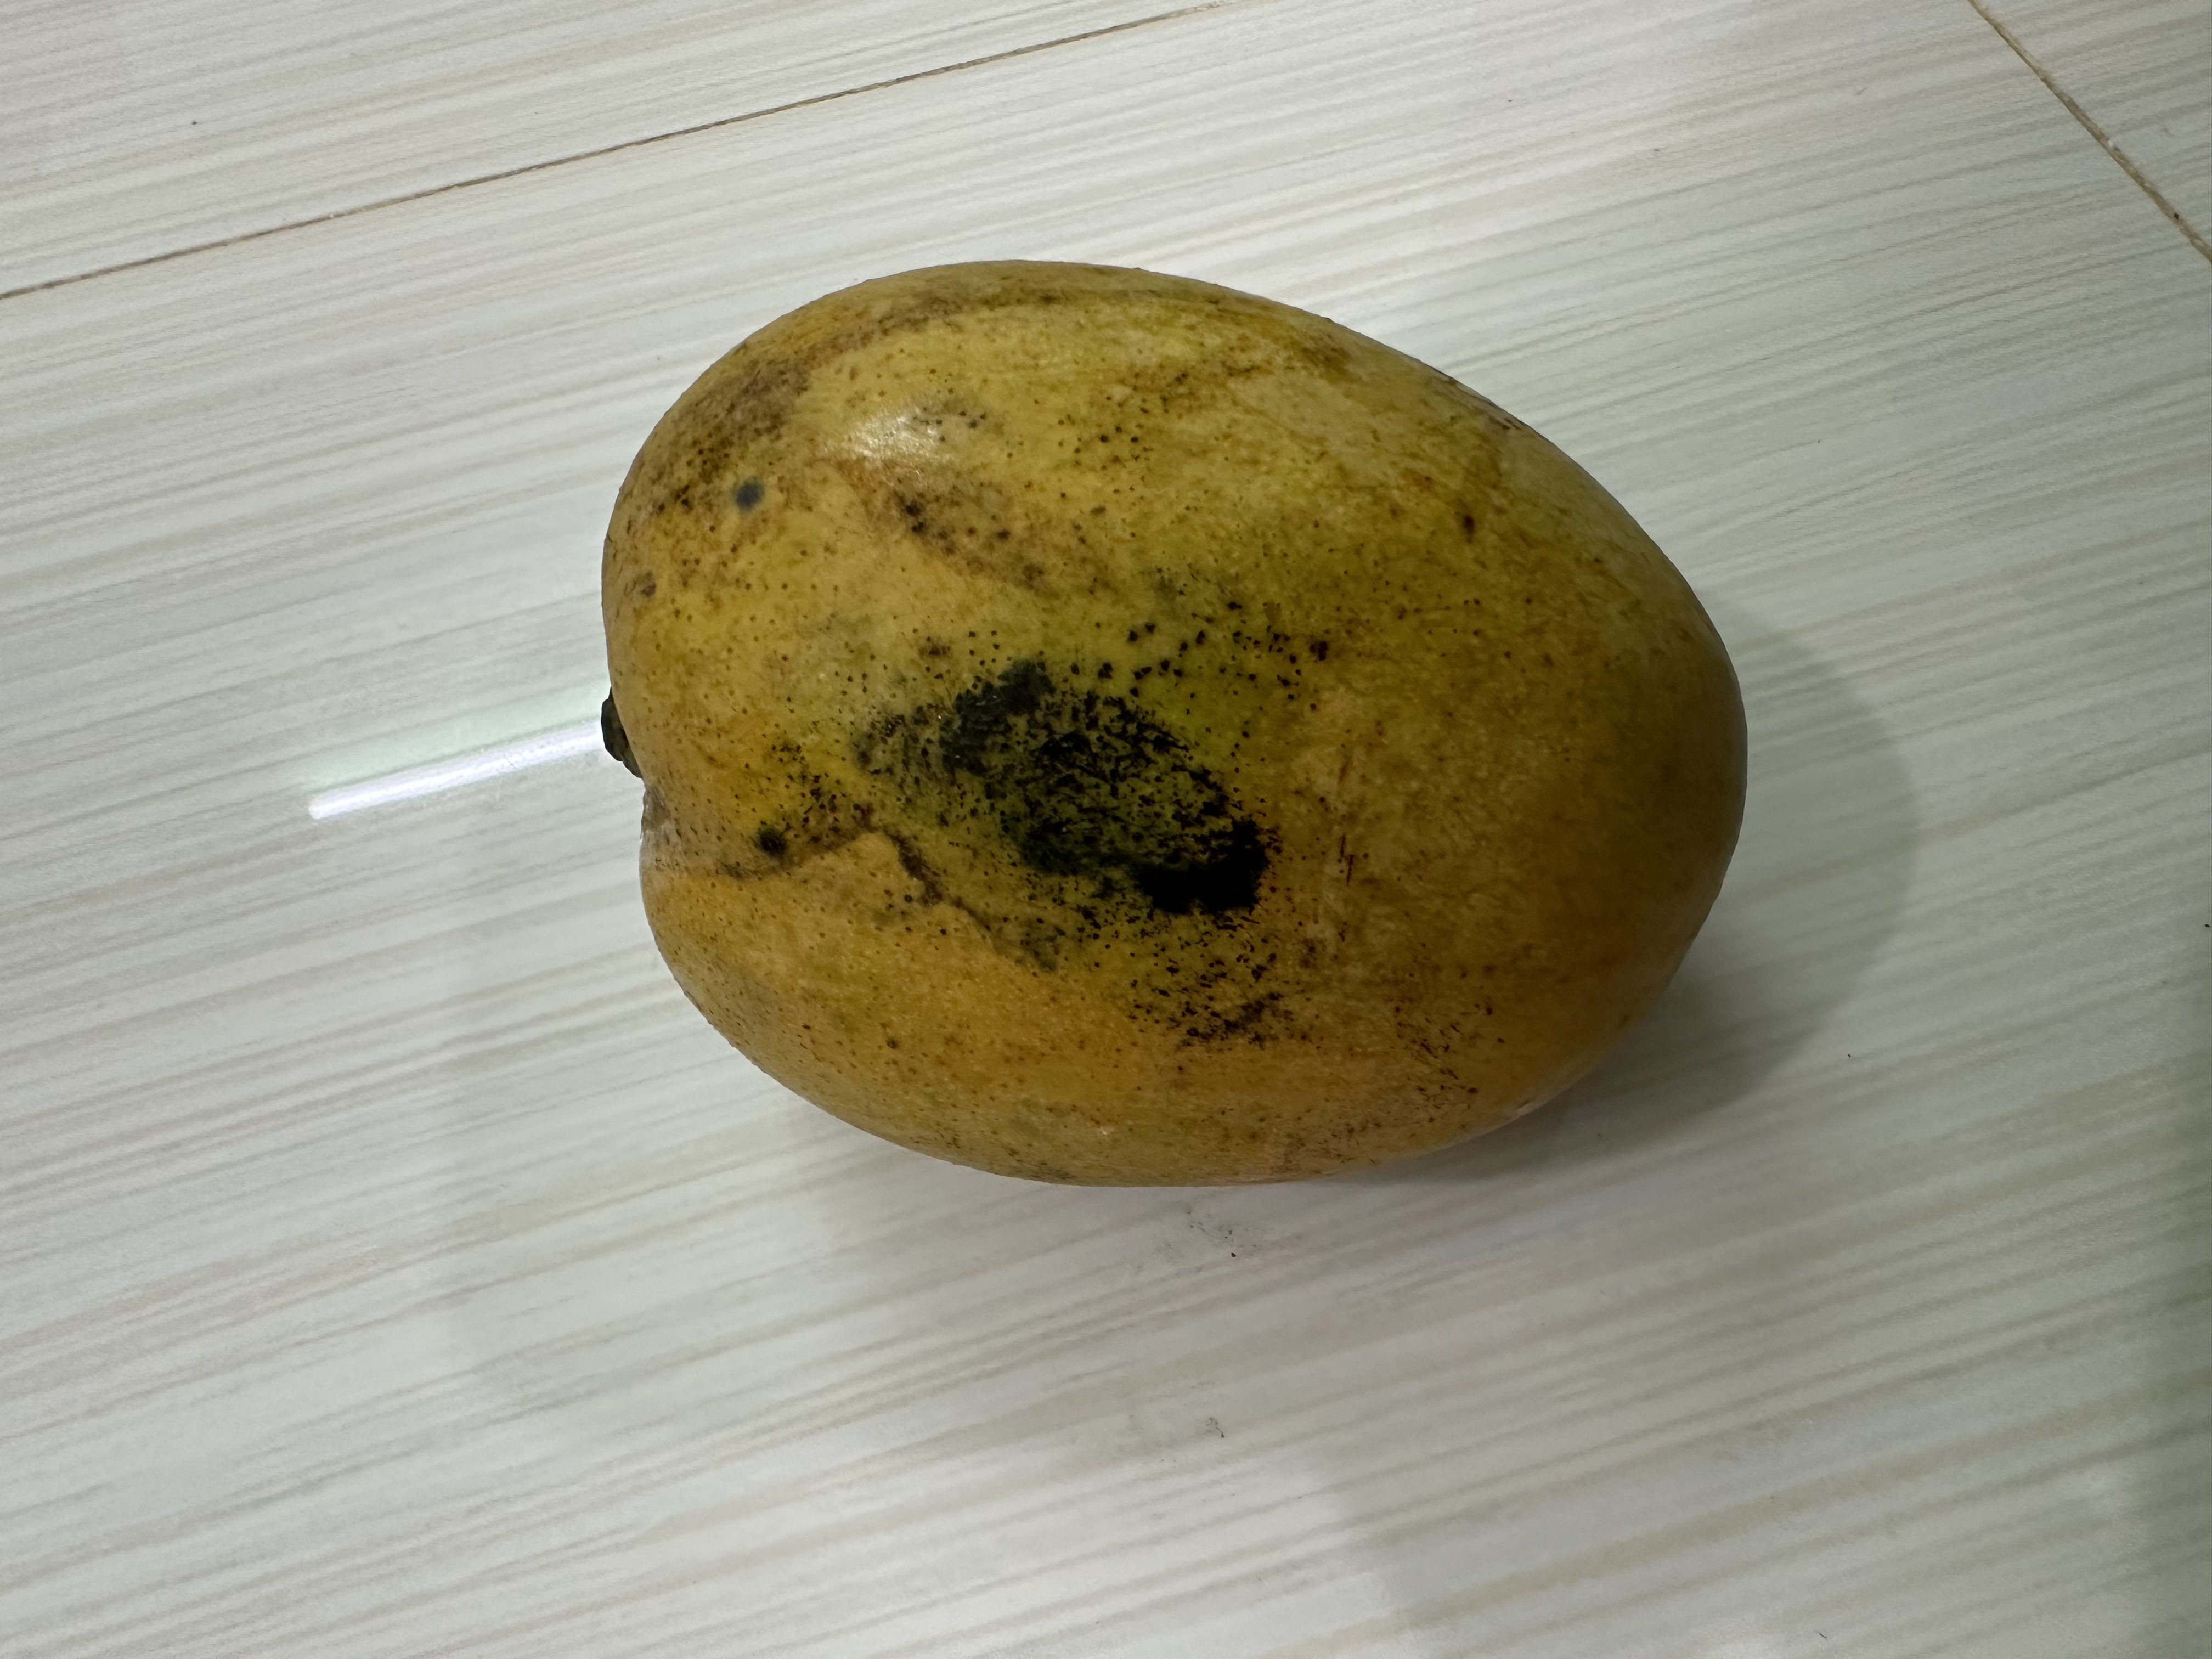
Mango variety: Nilambori